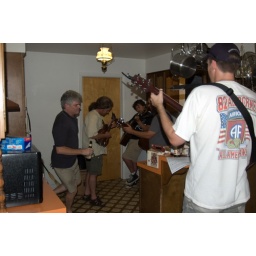
I think my kitchen has the best acoustics in the house